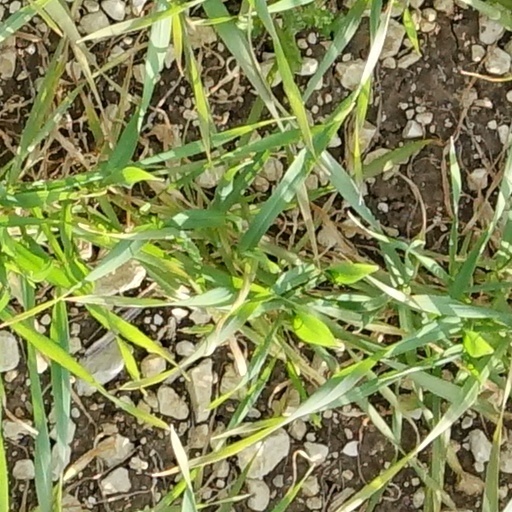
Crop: wheat